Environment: real
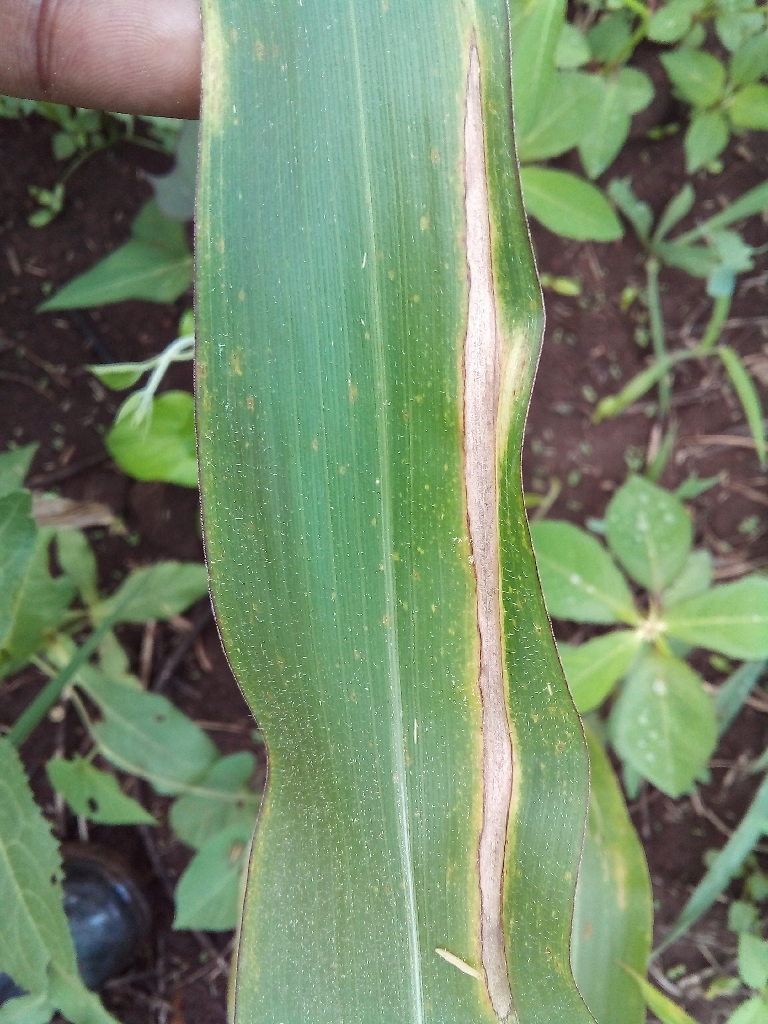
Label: northern_corn_leaf_blight